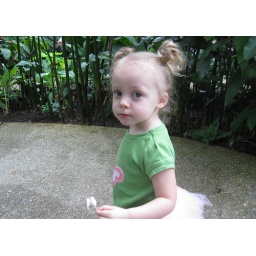
in the butterfly house